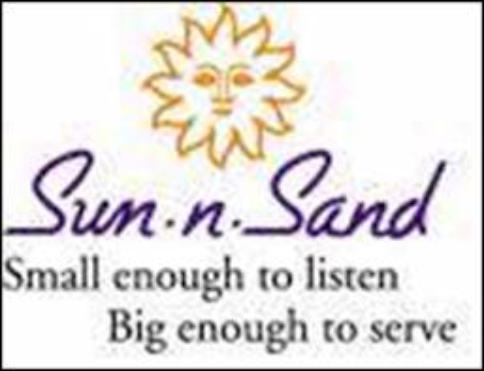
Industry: Leisure